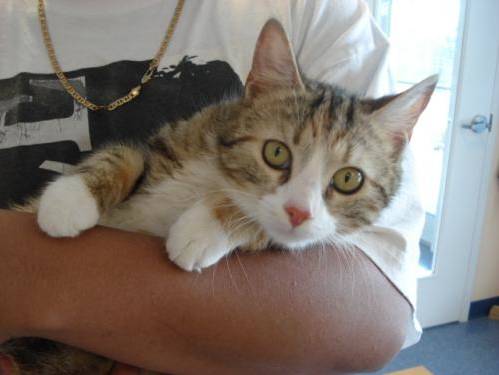
Label: cat